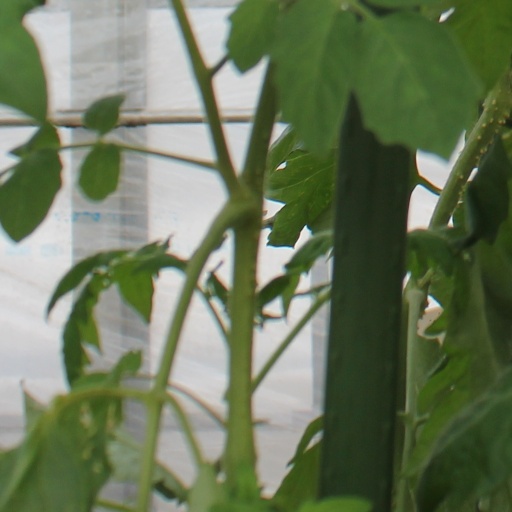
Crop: tomato